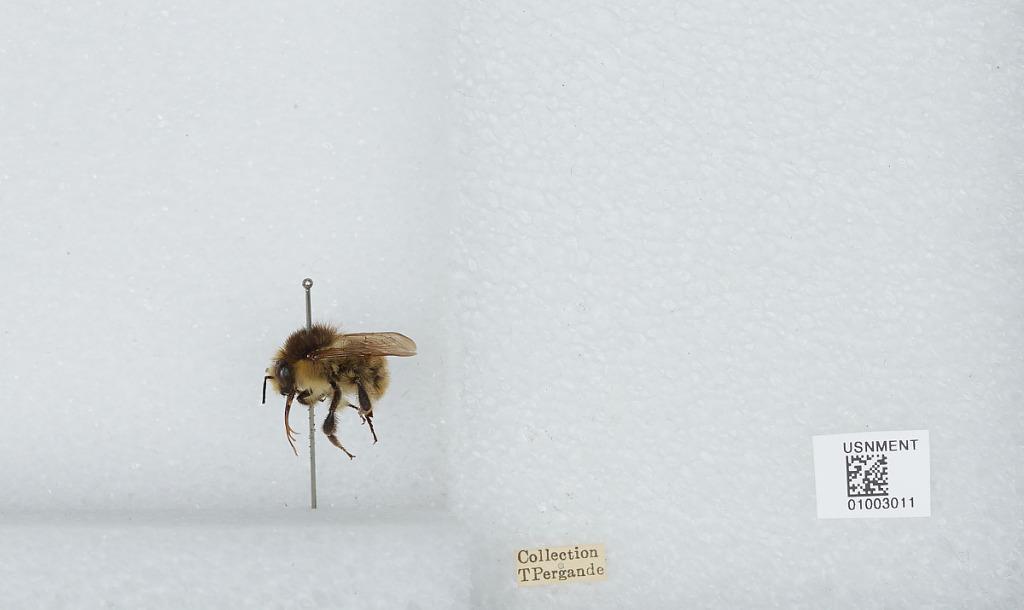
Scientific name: Bombus (Thoracobombus) humilis Illiger